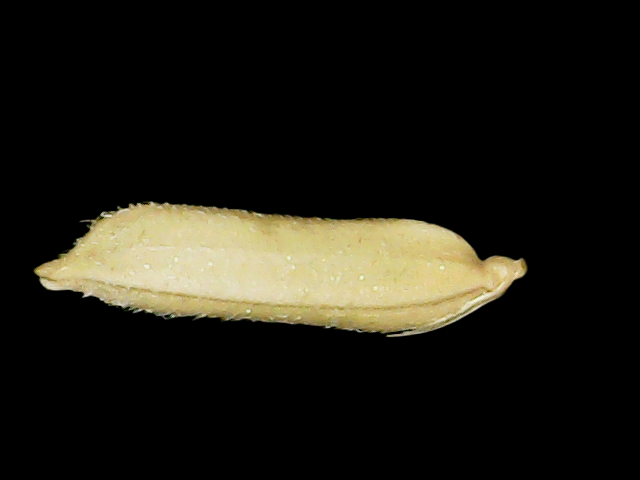
Rice variety: Binadhan19